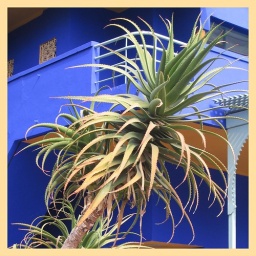
Spicky plant in front of blue house in the Jardin Majorelle - Marrakech, Marocco